The Society in Dedham for Apprehending Horse Thieves

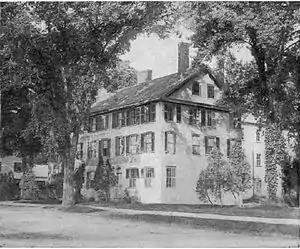
The Society was formed inside the Norfolk House, then known as Marsh's Tavern.

At the turn of the 19th century the citizens of Dedham, Massachusetts came together to combat the rash of horse theft that was afflicting their community. Similar societies were also created in Brookline, Roxbury, Newton, Milton, Needham, Medfield, and Milford.